Norton A. Schwartz

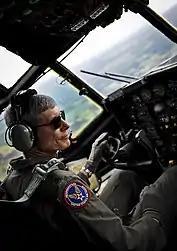

Schwartz was appointed to be the commander of the United States Transportation Command (TRANSCOM) in 2005. Schwartz also received his fourth-star and was promoted into four-star General. As commander of The Transportation Command, General Schwartz oversees the mobilization of all of the service branches and defense agencies transportation and mobility support. General Schwartz also organized the entire Department of Defense transportation network. During his tenured as TRANSCOM Commander General Schwartz also coordinated with commercial airline in cooperation for providing military airlift. Schwartz also held a routine meetings with the Airline CEO in-order to discuss about the Airline company cooperation with the military and the Department of Defense. As a result, many cargo and chartered airline companies help provided so many airlift for military personnel and logistical supports during the Iraq War and War in Afghanistan.